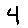
Label: 4